X-ray absorption fine structure

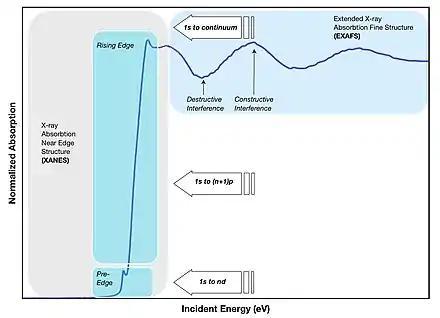

X-ray absorption fine structure (XAFS) is a specific structure observed in X-ray absorption spectroscopy (XAS). By analyzing the XAFS, information can be acquired on the local structure and on the unoccupied local electronic states.